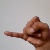
The image shows a hand gesture representing the letter 'J' in Indian Sign Language.